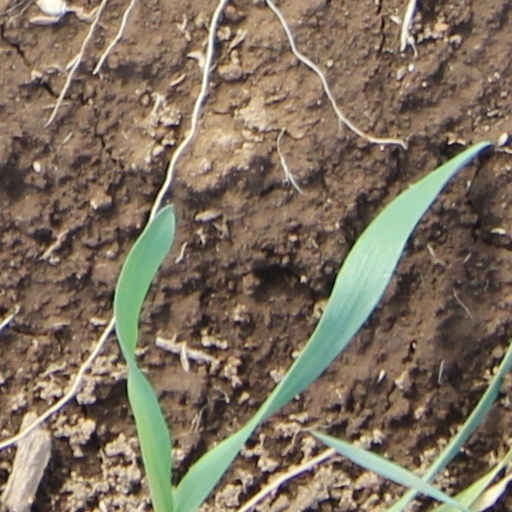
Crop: wheat